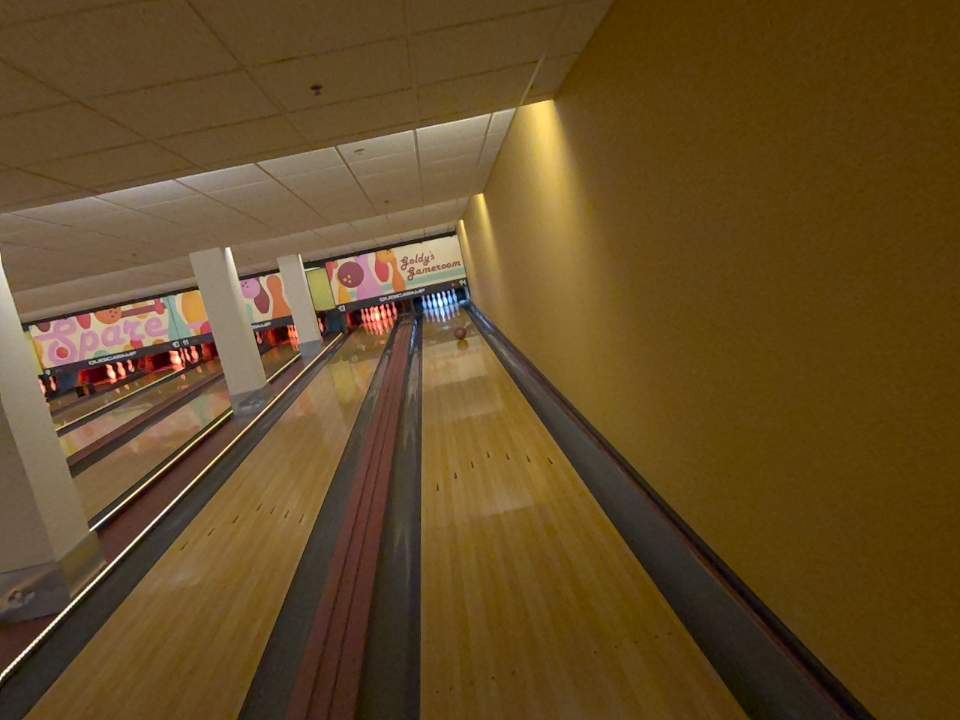
Object: bowling_ball